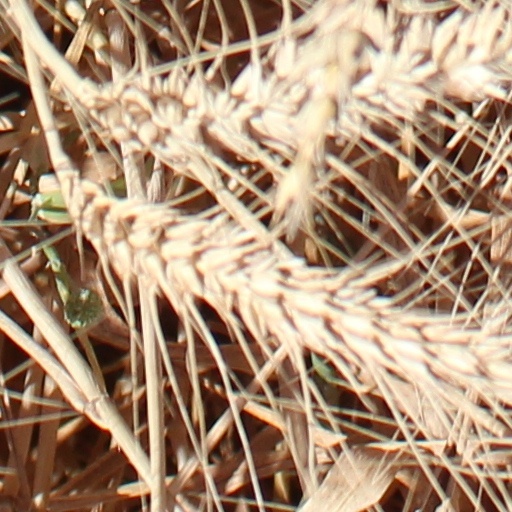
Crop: wheat